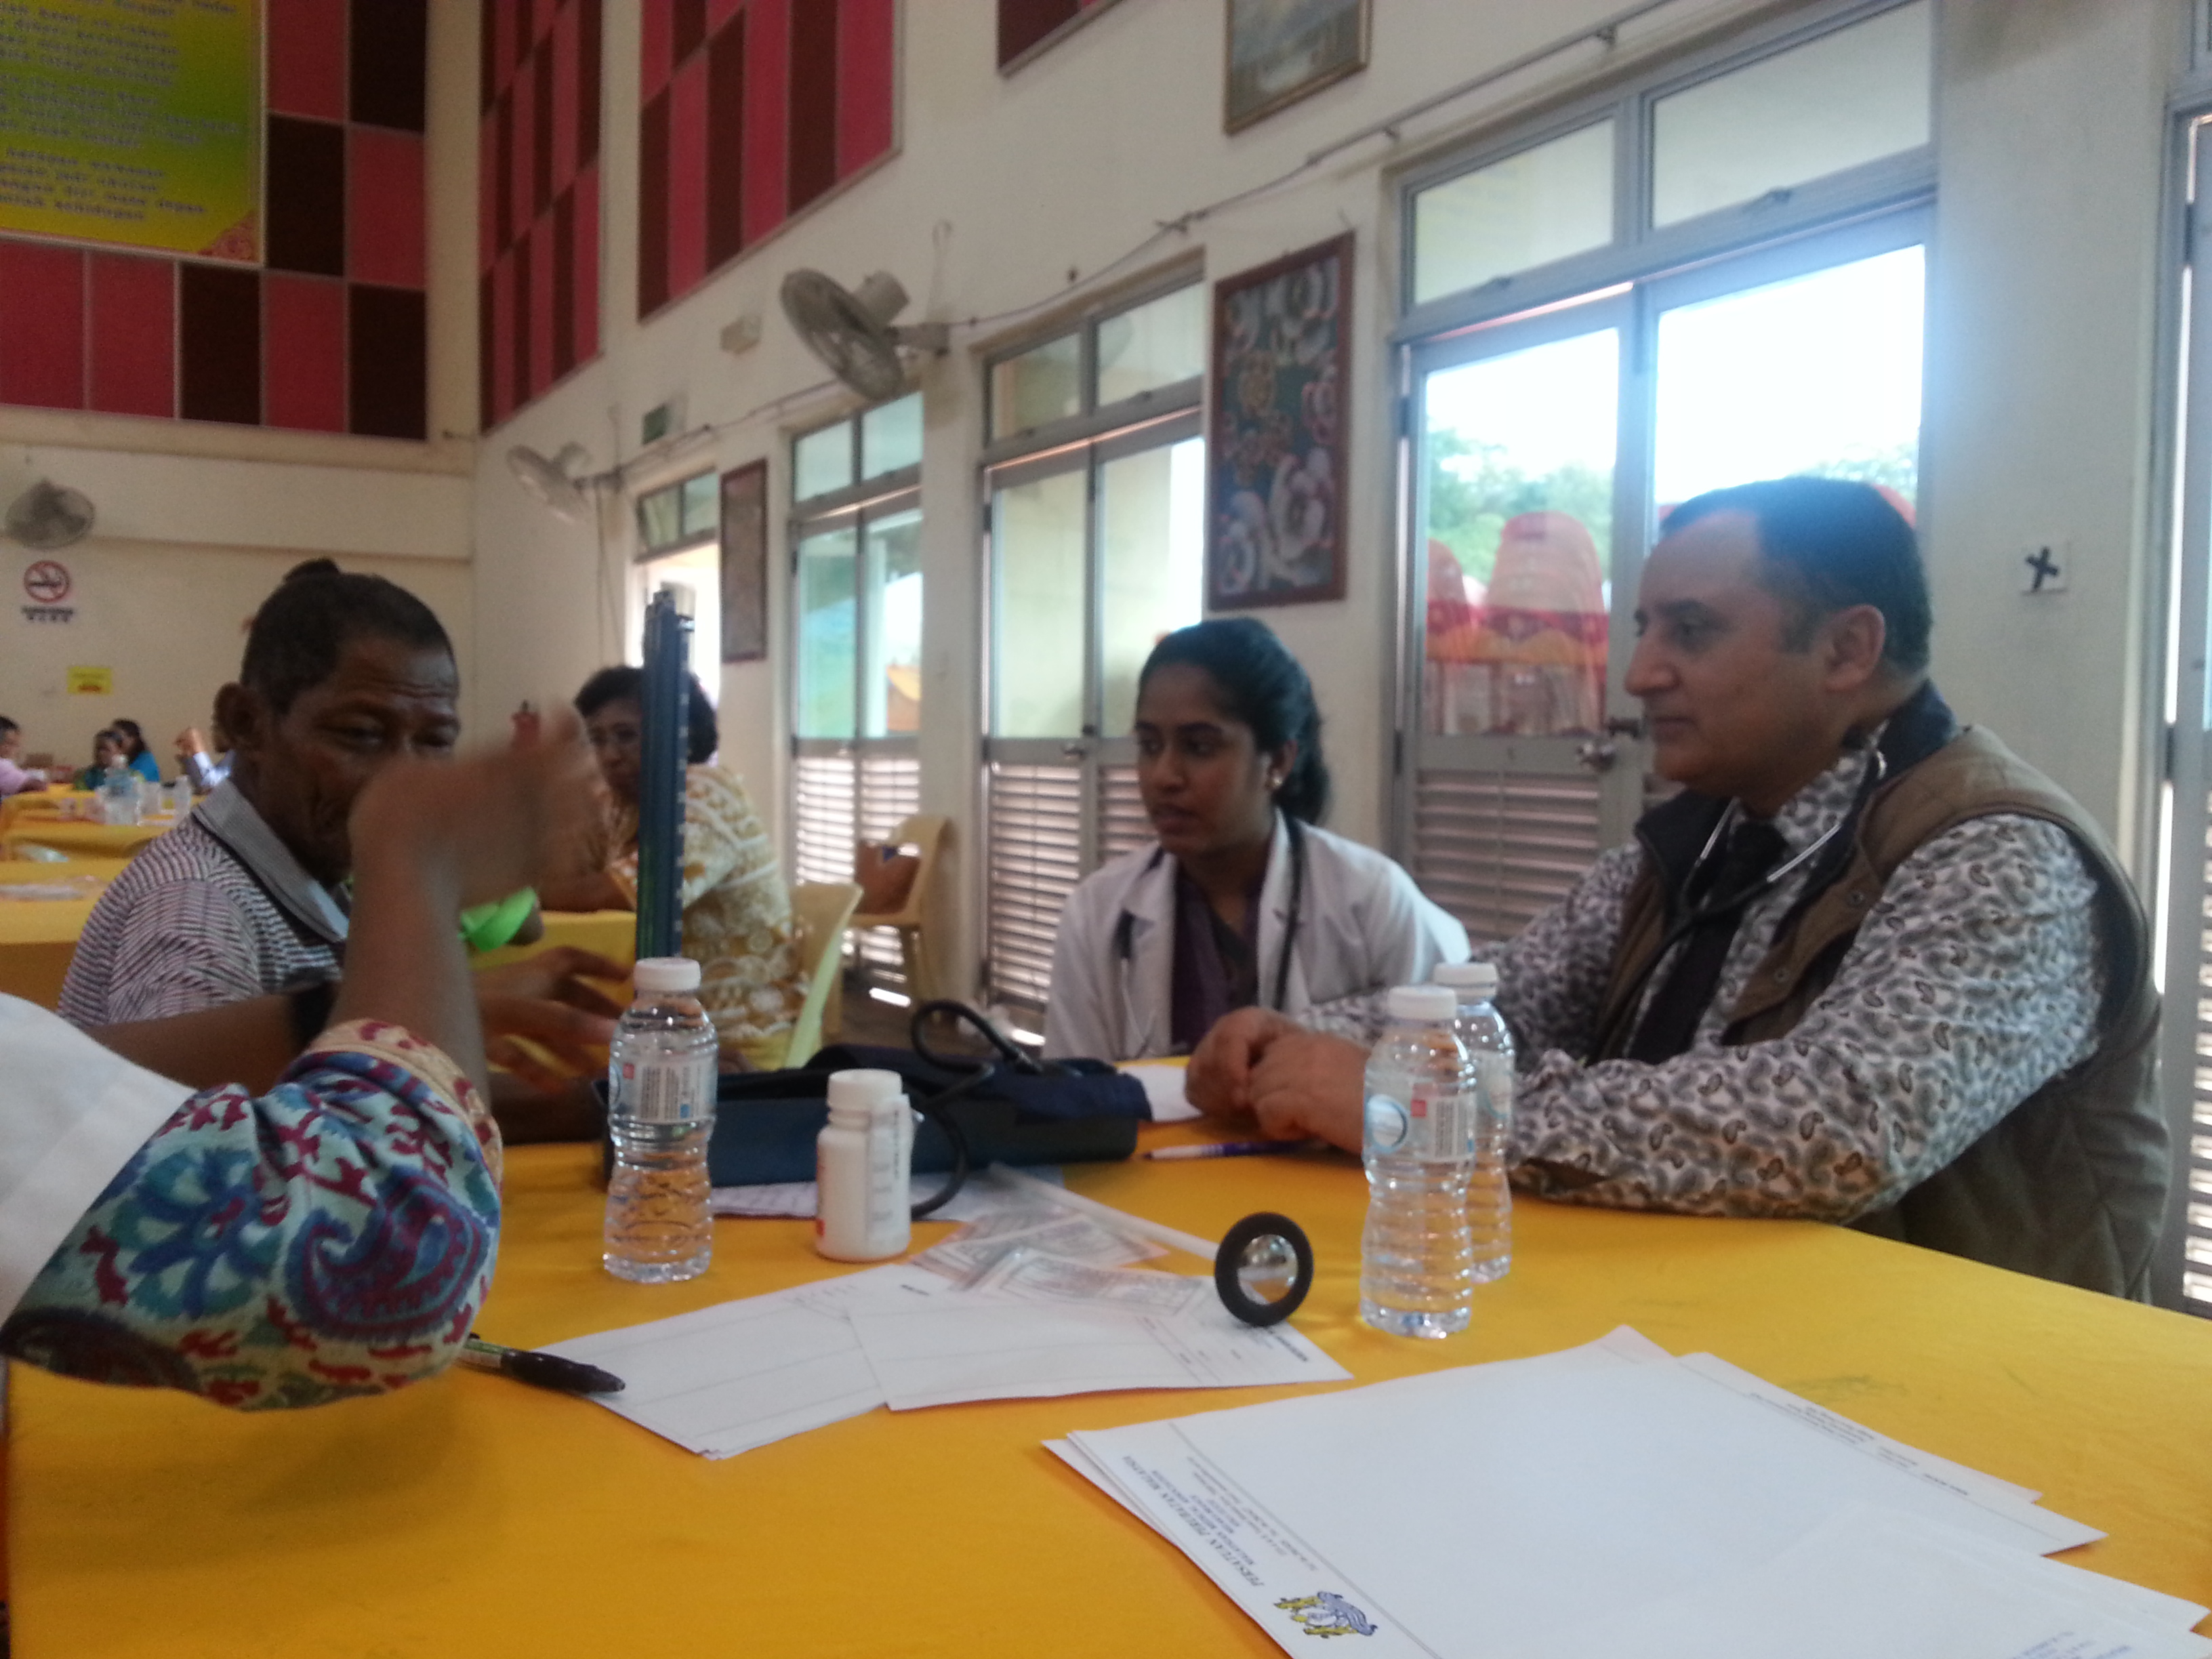
doctors, community, lunch, workshop, communication, recreation, conversation